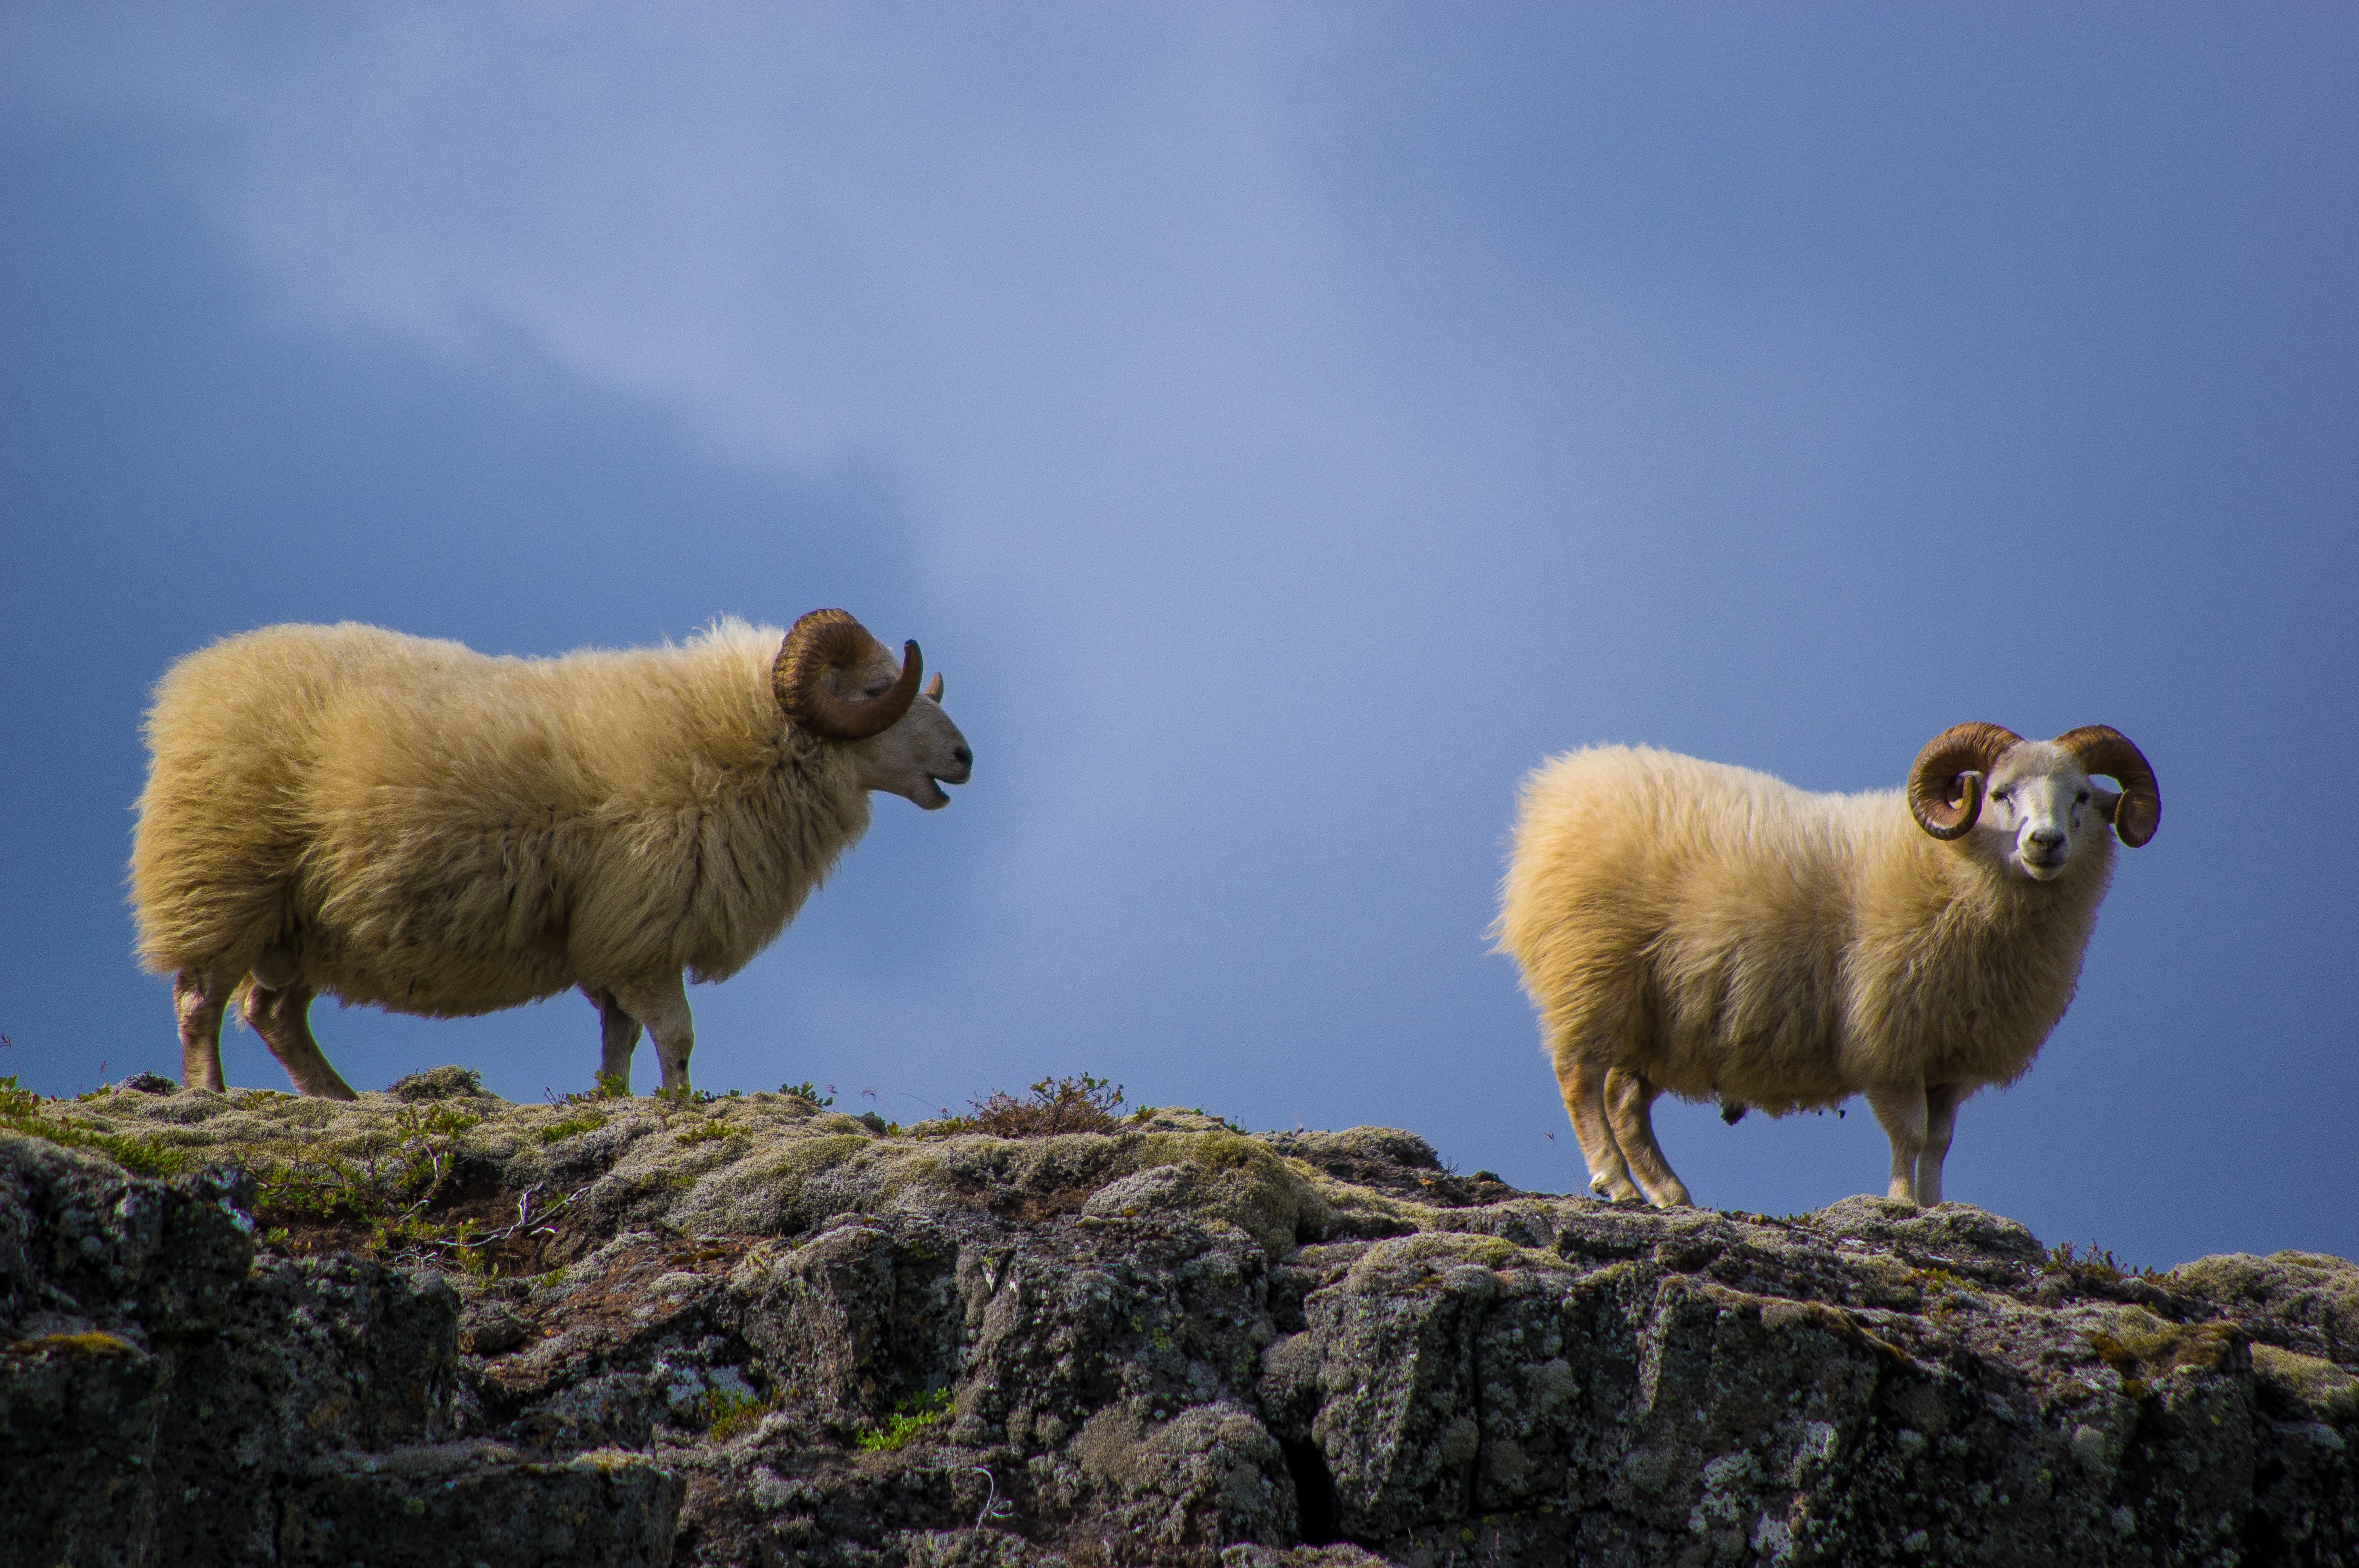
mountain, wildlife, wild, sheep, mammal, rocky, fauna, goats, animals, furry, vertebrate, sheeps, horns, mountain goats